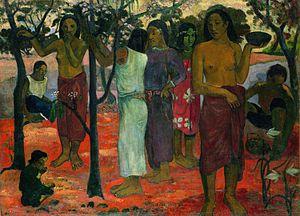
Paul Gauguin, né le 7 juin 1848 à Paris et mort, le 8 mai 1903, à Atuona, Hiva Oa, aux îles Marquises, est un peintre postimpressionniste. Chef de file de l'École de Pont-Aven et inspirateur des nabis, il est considéré comme l'un des peintres français majeurs du XIXᵉ siècle, et l'un des plus importants précurseurs de l'art moderne avec Klimt, Cézanne, Munch, Seurat et van Gogh.
L’histoire des arts à Lyon est l'étude de l'ensemble des arts pratiqués dans la ville de Lyon depuis son origine jusqu'à nos jours. Cet article traite ainsi des beaux-arts et de la musique, mais pas de ce qui touche à l'architecture, traité dans l'article Histoire urbaine de Lyon.
Cet article répertorie les peintres majeurs et le nombre de leurs peintures faisant partie de la collection de peintures du musée des Beaux-Arts de Lyon, qui est exposée dans les trente-cinq salles du département des peintures du musée. Plus de sept cents peintures, sur les près de deux mille que possède le musée, sont exposées en permanence. Répondant à la visée encyclopédique du musée des Beaux-Arts de Lyon, ces peintures couvrent une large période allant du XIVᵉ siècle à nos jours et illustrent la plupart des courants picturaux européens, offrant un bon panorama de la peinture en Europe à travers les âges. Les artistes sont regroupés par écoles ou nationalités.
La Polynésie française est une collectivité d'outre-mer de la République française composée de cinq archipels regroupant 118 îles dont 76 habitées : l'archipel de la Société avec les îles du Vent et les îles Sous-le-Vent, l'archipel des Tuamotu, l'archipel des Gambier, l'archipel des Australes et les îles Marquises. Elle est située dans le sud de l'océan Pacifique, à environ 6 000 kilomètres à l’est de l’Australie. Elle inclut aussi les vastes espaces maritimes adjacents. La Polynésie française est un territoire non autonome relevant de l’article 73 de la Charte des Nations unies.
Le musée des Beaux-Arts de Lyon est un musée municipal situé sur la place des Terreaux à Lyon dans l'abbaye de Saint-Pierre-les-Nonnains, plus connu sous le nom de palais Saint-Pierre.